Drownings at Nantes

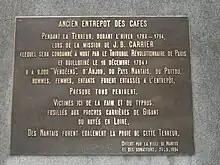
Translation of a historical marker: "Former Coffee Warehouse Jail. During the Terror in the winter of 1793–1794, at the time of the mission of J.-B. Carrier (who was condemned to death by the Revolutionary Tribunal in Paris and guillotined on 16 December 1794), 8 to 9,000 citizens of the Vendée, Anjou, the Nantes region, and Poitou – men, women, and children – were incarcerated at this jail. Nearly all perished. Victims of starvation and typhus, shot near Gigant quarry or drowned in the Loire. – The people of Nantes were equal prey to the Terror."

The final mass drownings took place on 27 February 1794 (9 Ventôse, Year II). According to official documents read to the National Convention in Paris on 12 October 1794 (21 Vendémiaire, Year III), these drownings were ordered by Adjutant General Lefèbvre resulting in 41 deaths: one 78-year-old blind man and another man, 12 women, 12 girls, and 15 children, including 10 who were only 6 to 10 years old and 5 infants. This execution took place in Bourgneuf Bay.